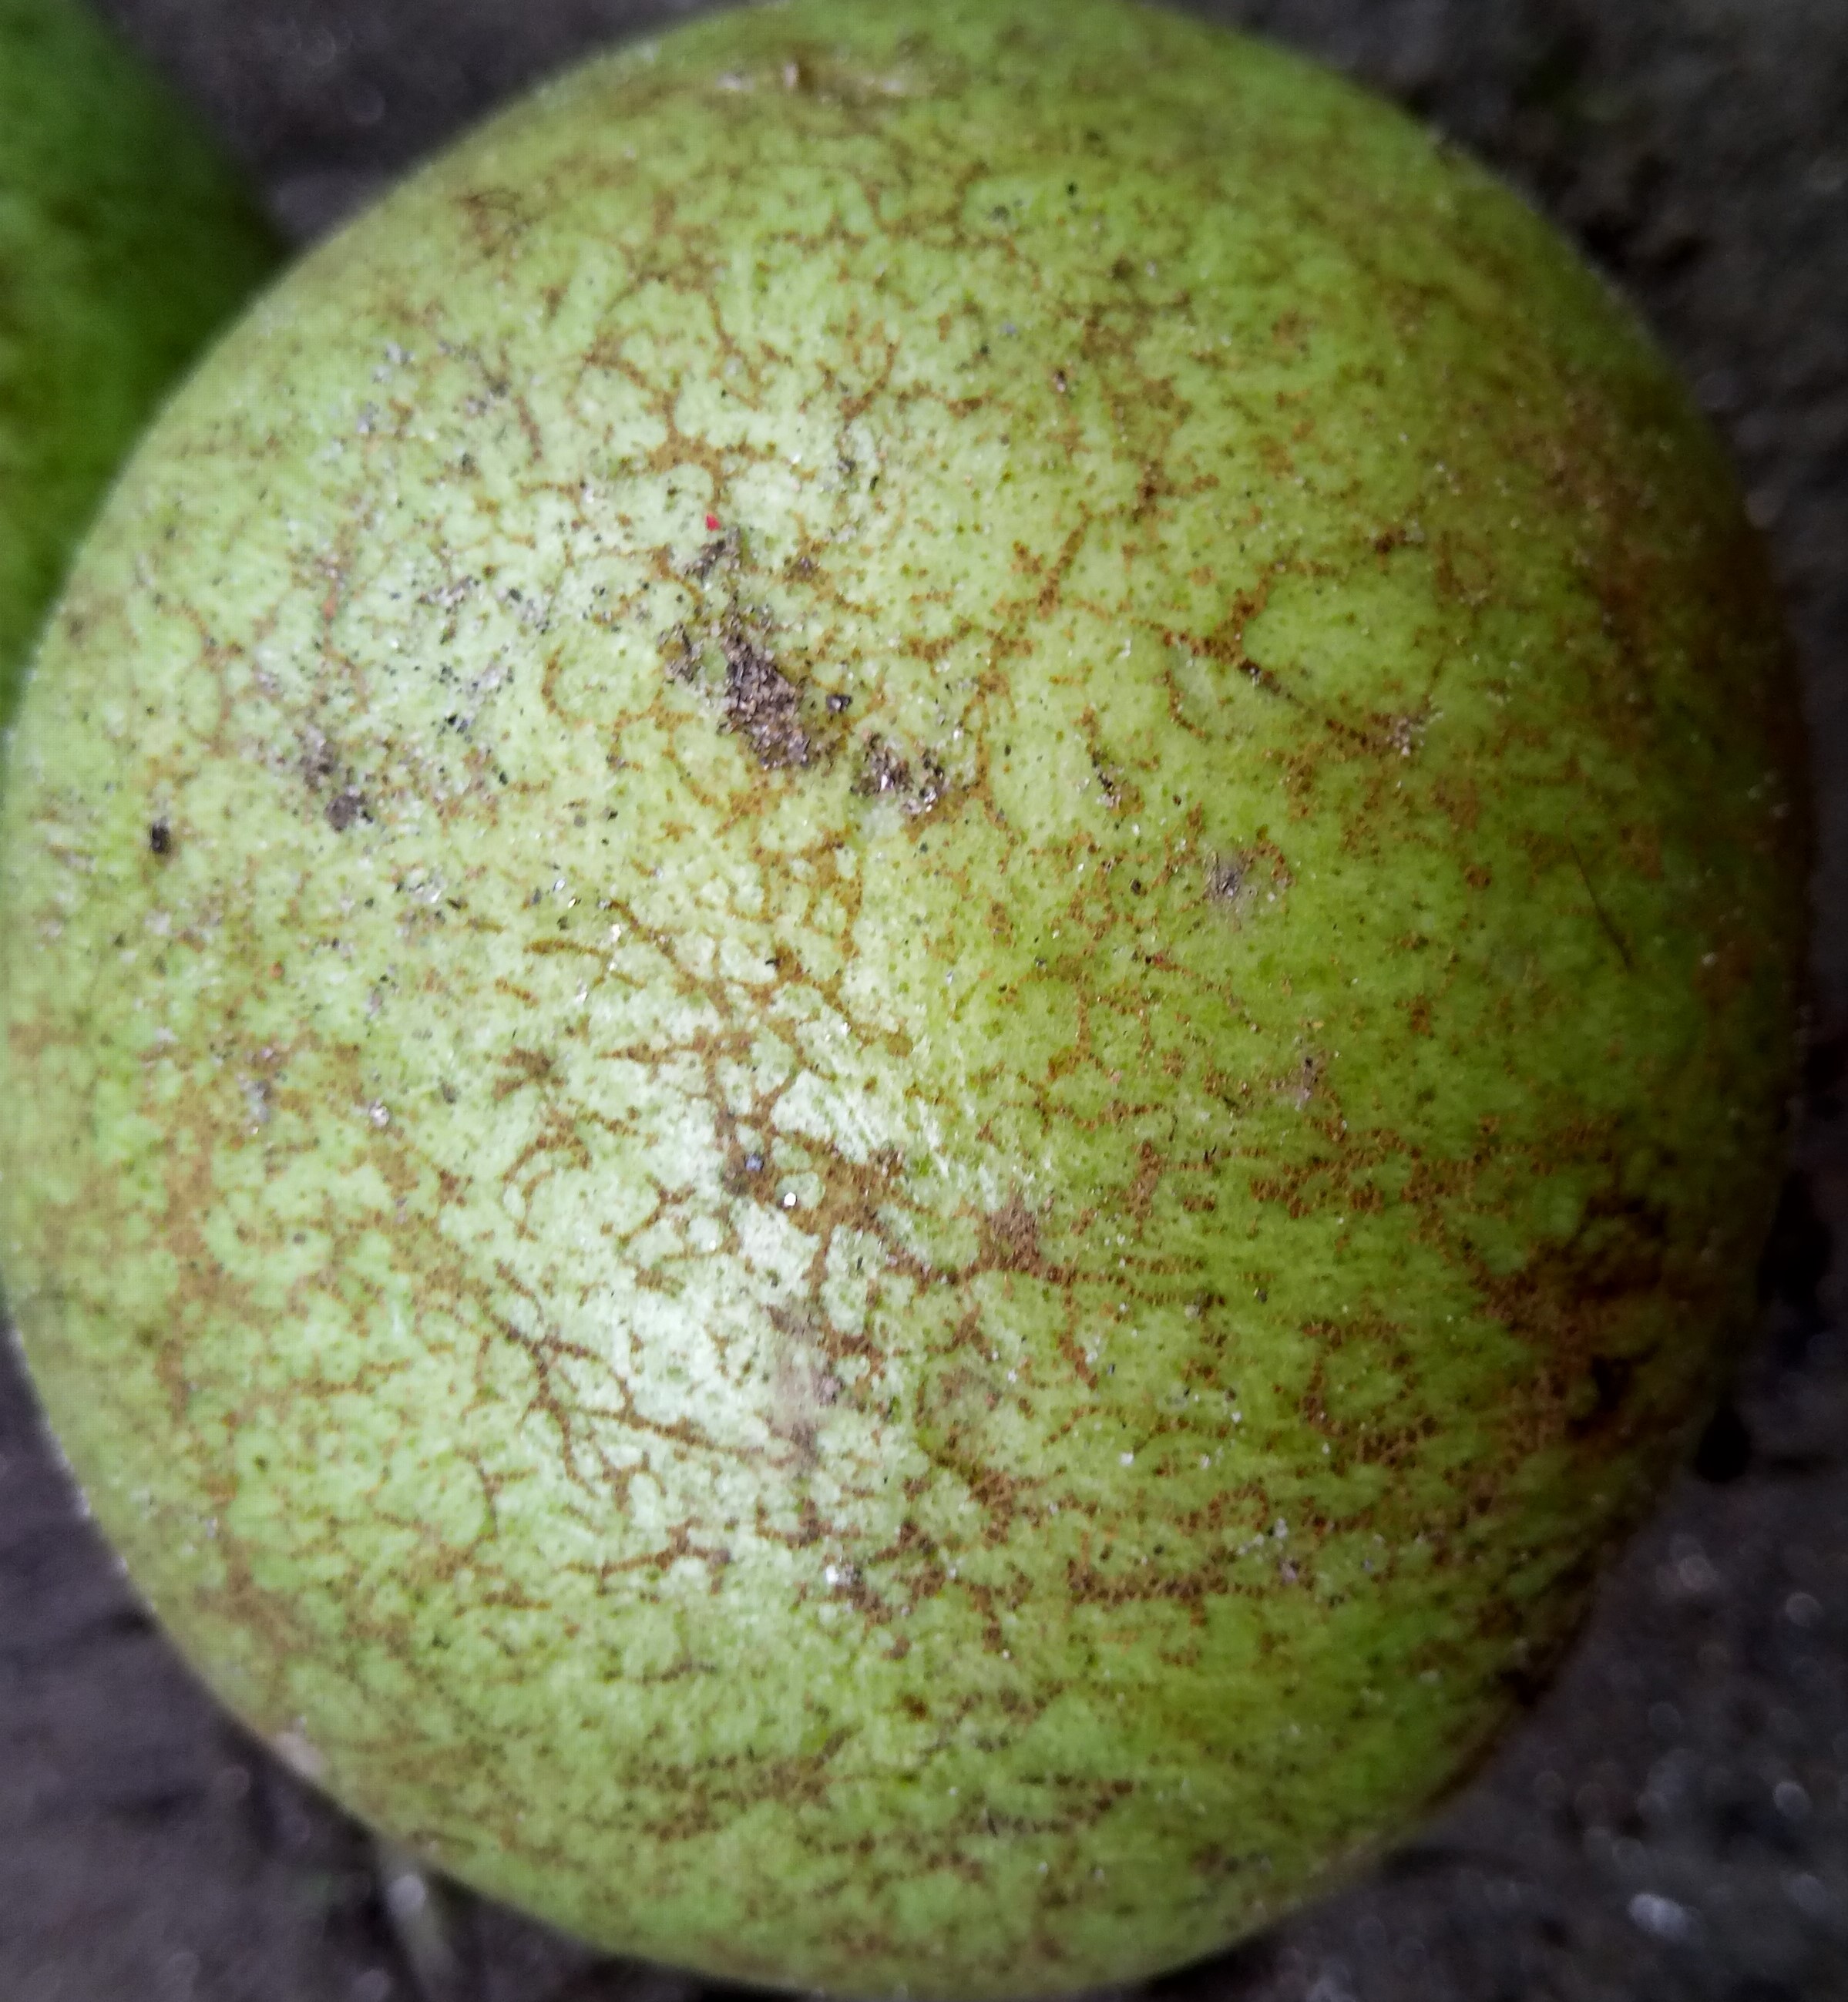
Label: Scab